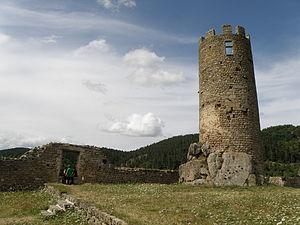
Hameau de Chalencon, appartenant à la comm. de Saint-André-de-Chalencon, dép. de la Haute-Loire, France (région Auvergne). Château: donjon.
Chalencon est un hameau qui appartient à la commune de Saint-André-de-Chalencon, dans la Haute-Loire. Ce bourg médiéval est perché à 666 m d’altitude, sur un promontoire rocheux déterminé par une sinuosité de la rivière l’Ance.
Le château de Chalencon est un monument féodal situé dans le hameau de Chalencon, à environ un kilomètre au nord-est du village de Saint-André-de-Chalencon, dans le département de la Haute-Loire, en région Auvergne-Rhône-Alpes.